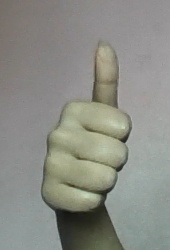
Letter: aleff